2011 NBA lockout

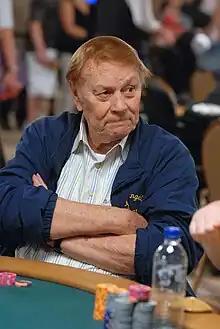
Lakers owner Jerry Buss was open to sharing a larger share of revenues with players.

On October 4, the NBA canceled the remainder of the preseason. Stern said the league would lose $200 million by canceling the preseason, and warned that the first two weeks of the season would be in jeopardy if no deal was reached by October 10. The players proposed that they receive 53% of BRI, while the owners countered with 47%. The two sides then discussed a 50–50 split of BRI, with the owners offering the players 49% of BRI with incentives that would raise the value to 51%. The players countered by asking for 51%, which would increase to 53 percent using those same incentives. It was rejected by the owners. Attempts for the sides to meet on October 7 failed. The union said the NBA demanded a 50–50 revenue split prior to the meeting, while the league refuted making any such demands. After talks on October 9 and 10, the two sides were unable to reach a deal and Stern subsequently canceled the first two weeks of regular-season games, which were originally scheduled to begin on November 1. BRI remained the main issue, but other differences included luxury tax, player contract length, and the mid-level exception. The owners proposed a $2 tax for every $1 that a team spent above the tax threshold for player salaries. The tax would rise to as high as $4 for every $1 above the limit for teams that were repeat offenders. The previous CBA in comparison called for a $1 tax for every $1 over the limit. The players refused to accept a hard salary cap, which they felt the more punitive luxury taxes would effectively create. Stern said the owners felt a harsher luxury tax would make the league more competitive. Wade countered that a small-market team like the San Antonio Spurs had won multiple championships. Andrew Zimbalist, an economist at Smith College, said that "the statistical correlation between payroll and win percentage is practically nonexistent" in the NBA. ESPN concluded that a team's draft efficiency accounted for 34% of its winning percentage in the past decade, while payroll showed only a 7% correlation. "The New York Times" noted that a fairer system was needed for the small-market teams, but the league's popularity historically relied on predictably successful teams with multiple superstars.